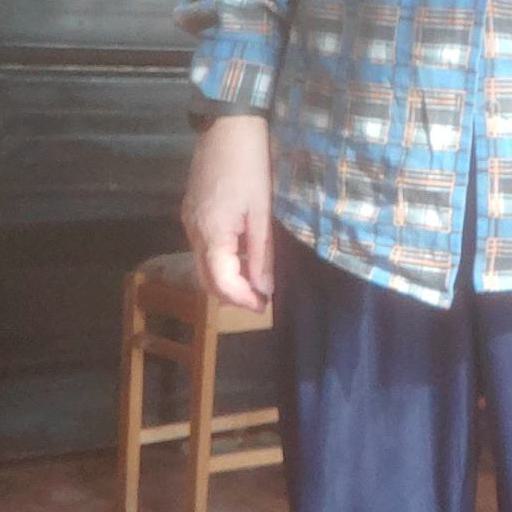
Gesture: no_gesture